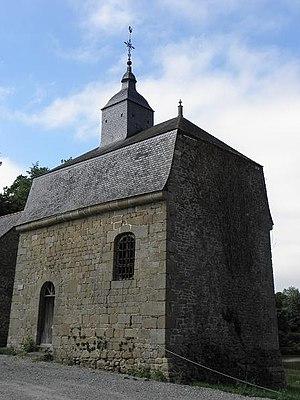
Chapelle Sainte-Catherine à Saint-Brice-en-Coglès (35)
Armand-Charles Tuffin, marquis de La Rouërie, né le 13 avril 1751 à Fougères, mort le 30 janvier 1793 au château de La Guyomarais à Saint-Denoual, est un militaire français, héros de la guerre d’indépendance américaine et l'organisateur de l'Association bretonne.
Saint-Brice-en-Coglès est une ancienne commune française située dans le département d'Ille-et-Vilaine en région Bretagne, peuplée de 3 026 habitants. Elle a fusionné le 1ᵉʳ janvier 2017 avec Saint-Étienne-en-Coglès pour former la commune de Maen-Roch. La commune de Saint-Brice-en-Coglès, Village étape depuis 2004, a été la première de France à avoir été labellisée Village en poésie.